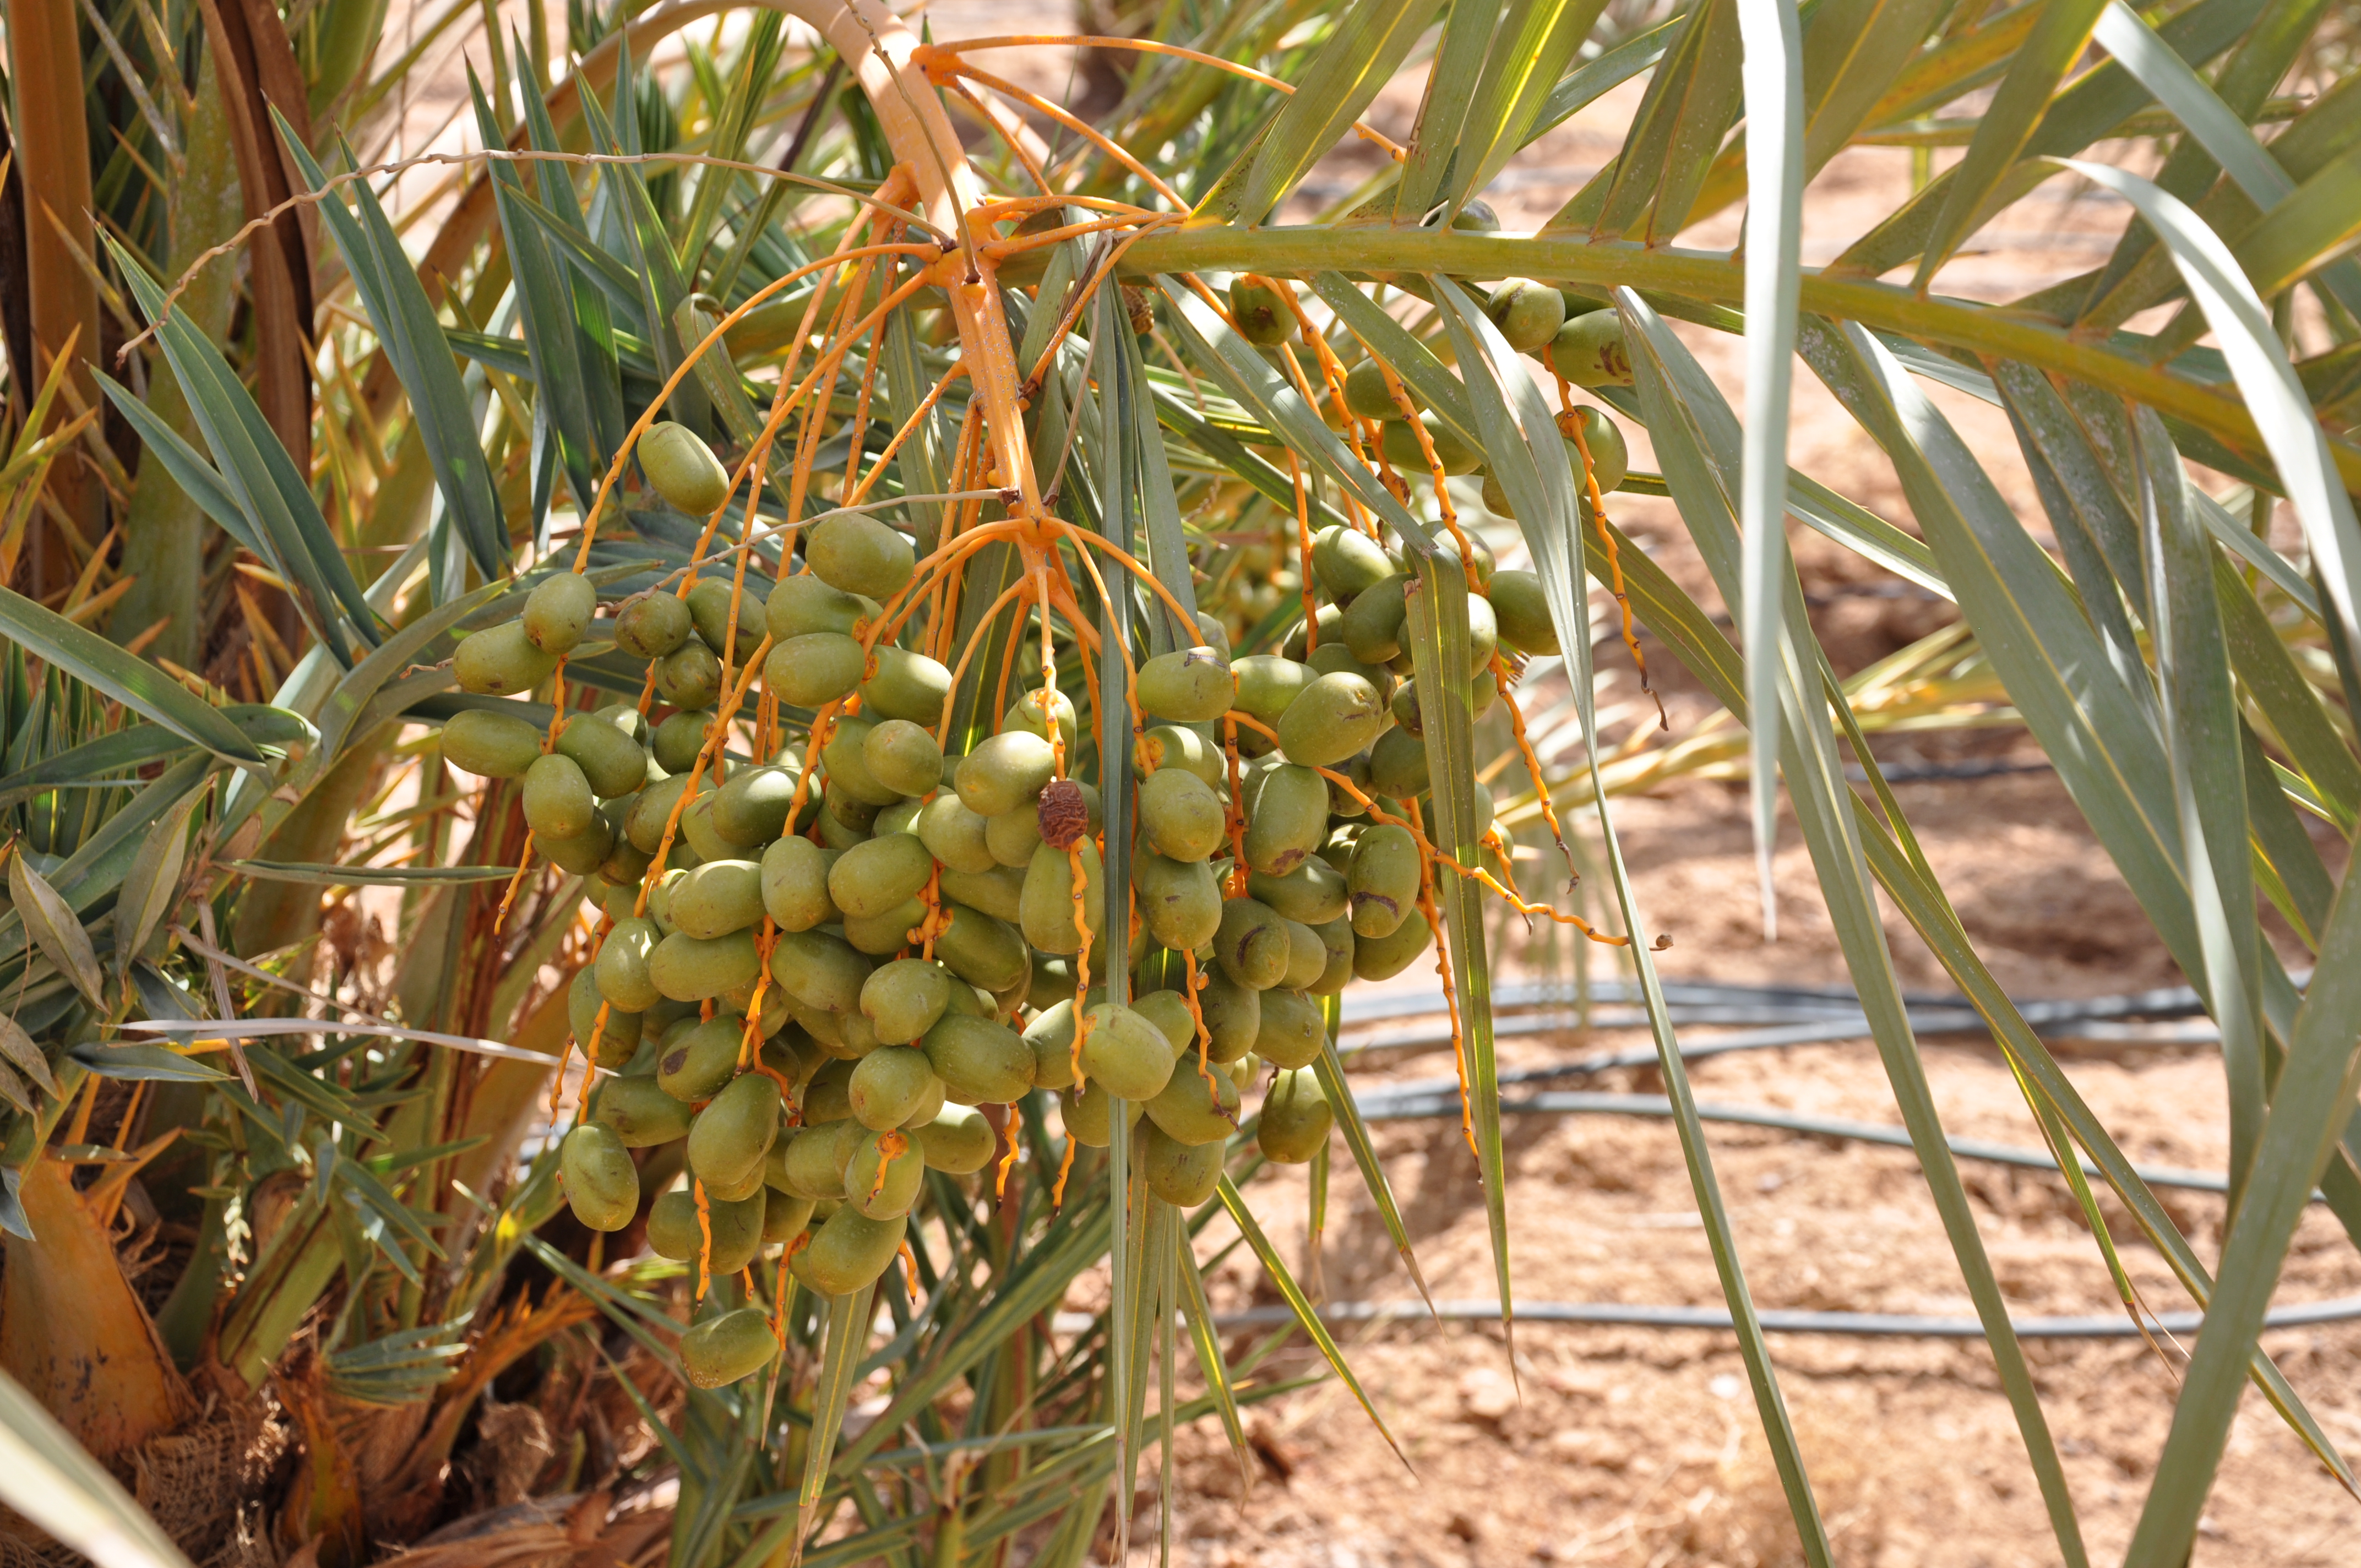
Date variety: Boufagous